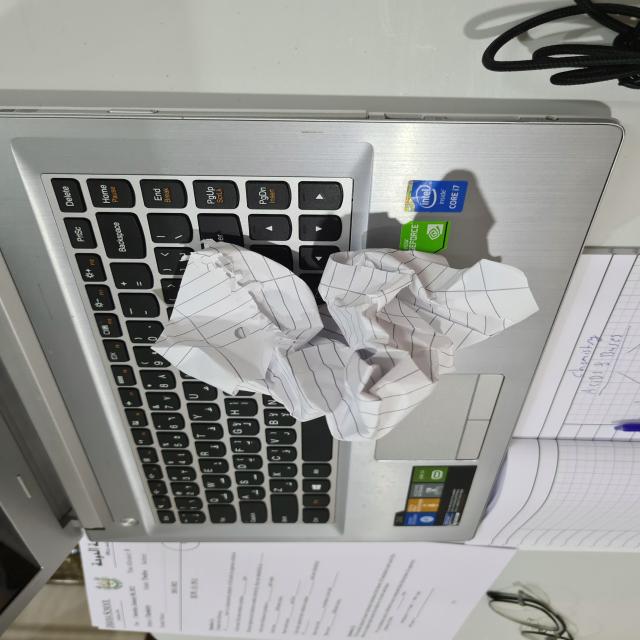
Label: tissues